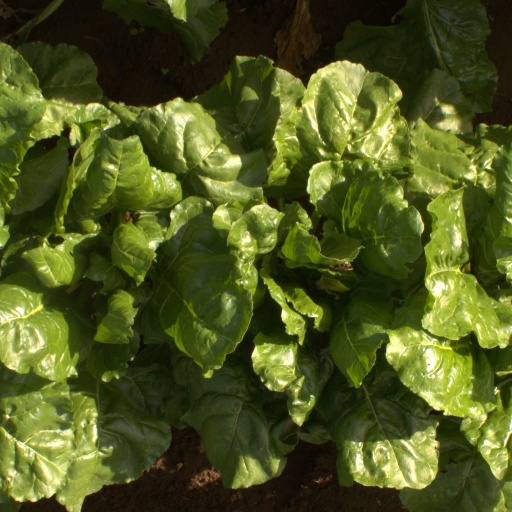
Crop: sugar beet